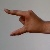
The image shows a hand gesture representing the letter 'Z' in Indian Sign Language.